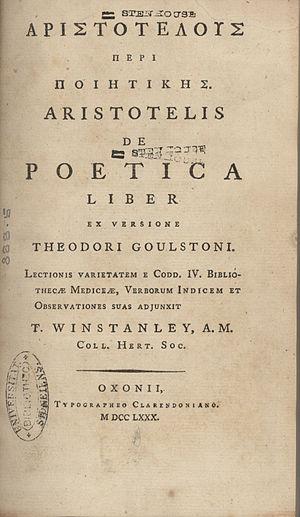
Ibn Rochd de Cordoue, plus connu en Occident sous son nom latinisé d'Averroès, est un philosophe, théologien, juriste et médecin musulman andalou de langue arabe du XIIᵉ siècle, né le 14 avril 1126 à Cordoue en Andalousie et mort le 10 décembre 1198 à Marrakech au Maroc. Il exerce les fonctions de grand cadi à Séville et à Cordoue, et de médecin privé des sultans almohades, à Marrakech à une époque charnière où le pouvoir passe des Almoravides aux Almohades.